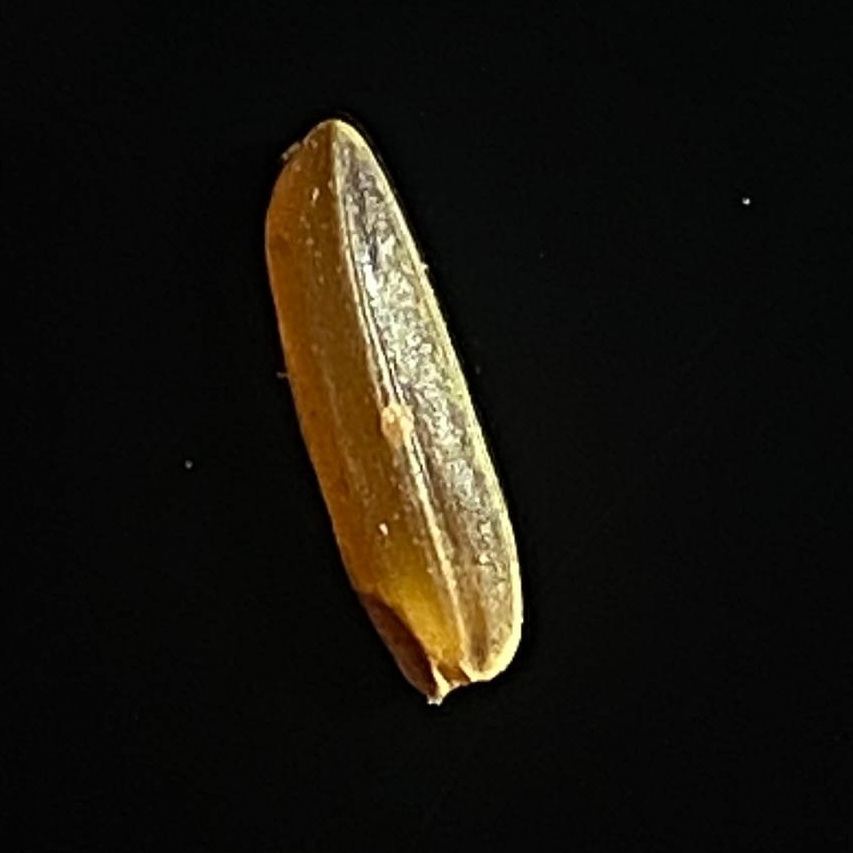
Rice variety: Red_Cargo